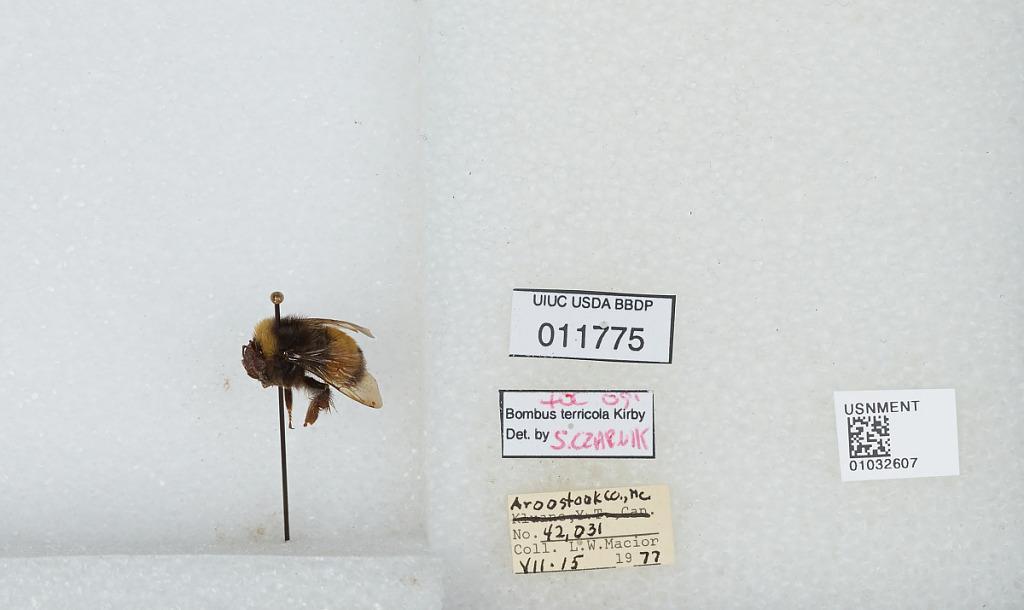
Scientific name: Bombus (Bombus) terricola Kirby
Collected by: L. Macior
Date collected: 1977-7-15
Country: United States
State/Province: Maine
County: Aroostook
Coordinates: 46.65, -68.58
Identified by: Czarnik, S.